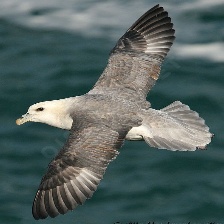
Species: NORTHERN FULMAR
Scientific name: FULMARUS GLACIALIS